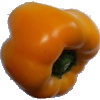
Label: Pepper Yellow 1